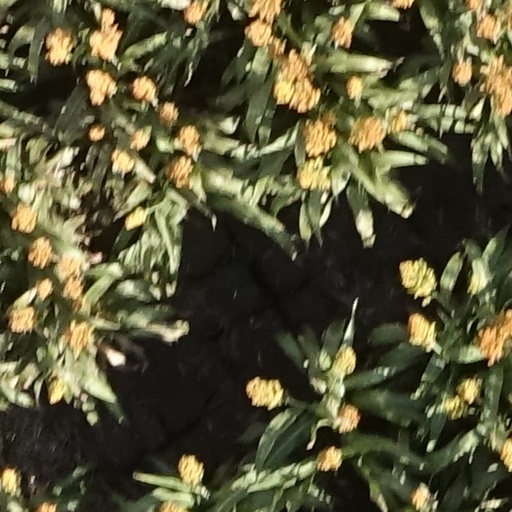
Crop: sorghum